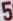
Number: 5